Gertrude Lythgoe

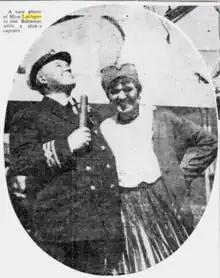

Lythgoe prided herself on the quality of her product as she sold alcohol from the British Scotch Whiskey wholesaler, Haig and MacTavish. This pride in good quality also established her partnership with Captain Bill McCoy as she later sailed with him to the rum row, off the coast of the USA, to witness the selling of the goods.